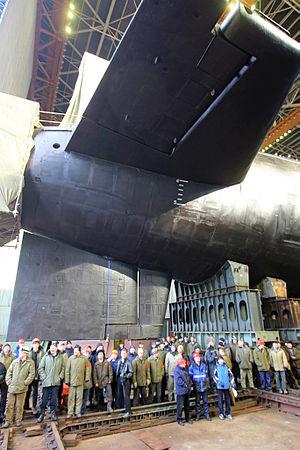
Le K-535 Iouri Dolgorouki est le premier sous-marin nucléaire lanceur d'engins de classe Boreï / Projet 955 en service dans la Marine russe. Nommé en l'honneur du fondateur de Moscou, Iouri Dolgorouki, sa quille est posée le 2 novembre 1996 et son entrée en service était prévue en 2001. Cependant, le missile R-39M que les classe Boreï étaient censés emporter est abandonné après plusieurs tirs ratés et le sous-marin est redessiné pour emporter des missiles Boulava. Les missiles Boulava sont plus petits que le missile R-39M et, dans le traité START de 2007 prévoyant l'échange d'informations, il est indiqué que l'ensemble des sous-marins de classe Boreï emporteraient 16 missiles au lieu des 12 prévus à l'origine.